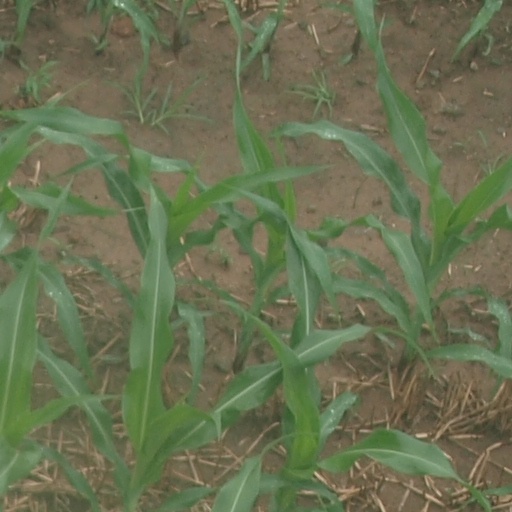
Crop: maize; corn